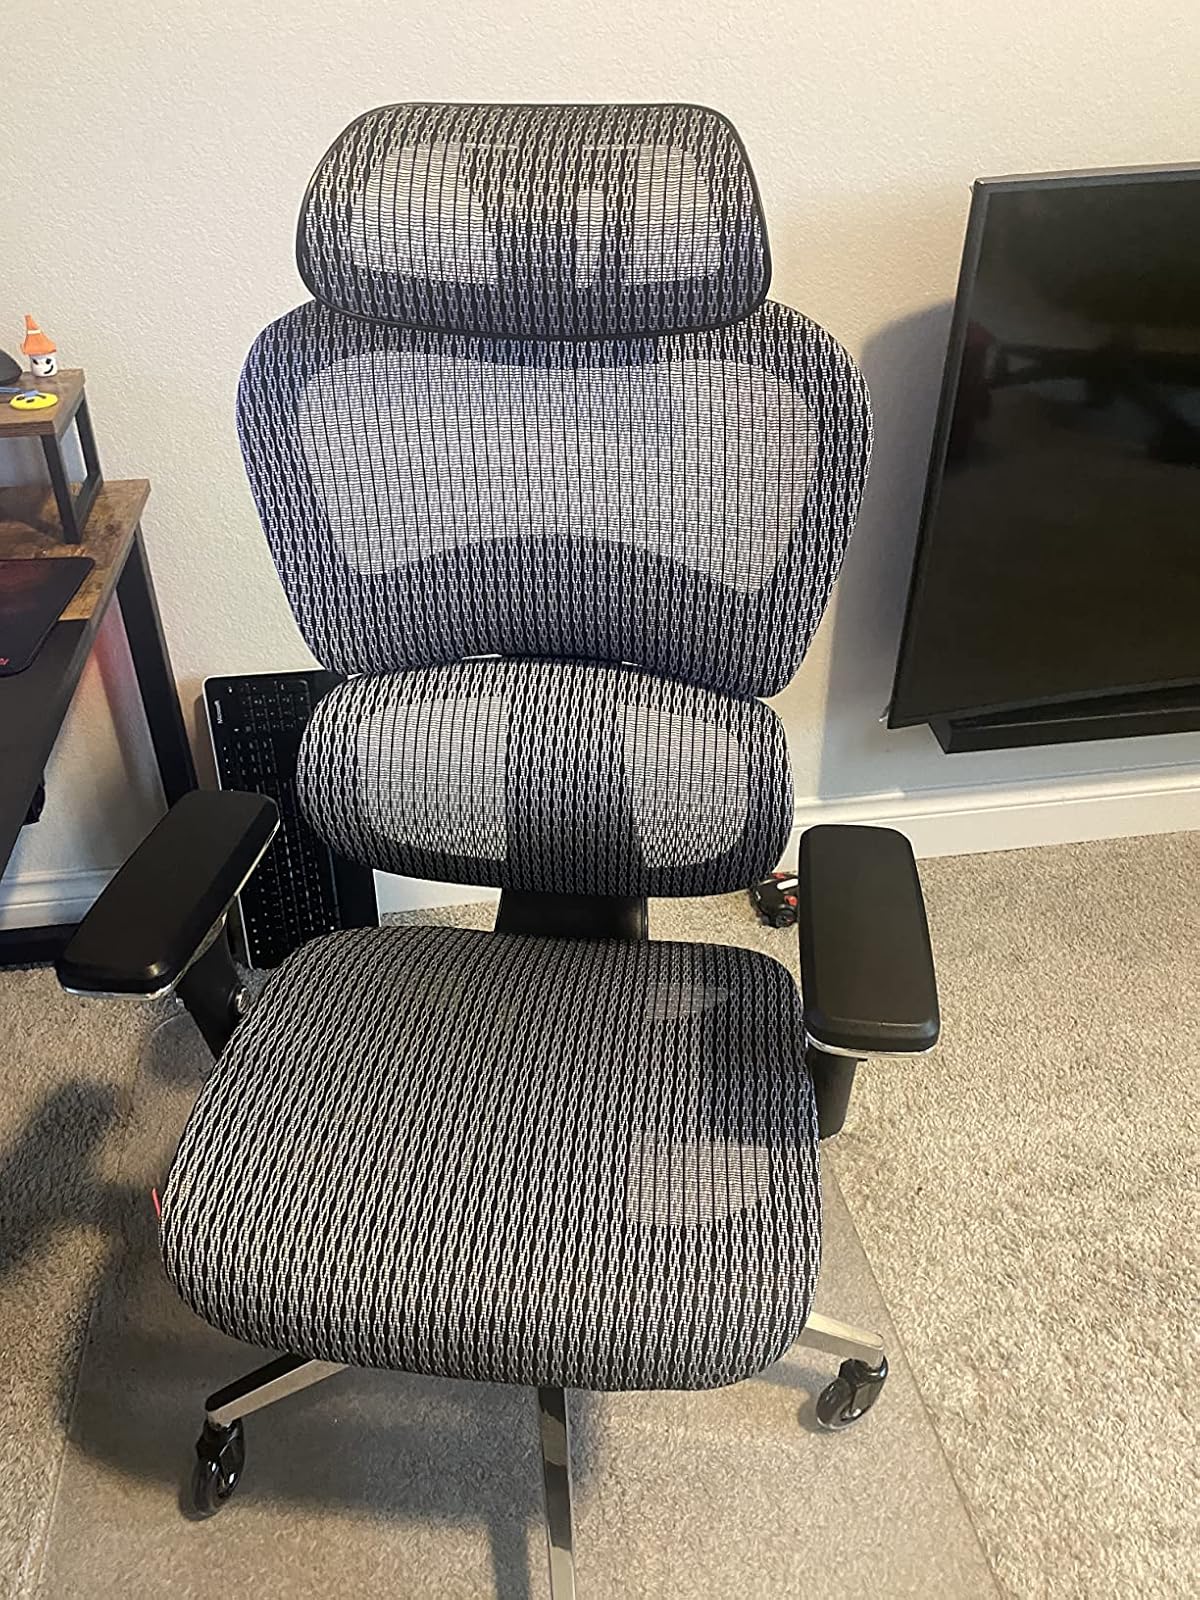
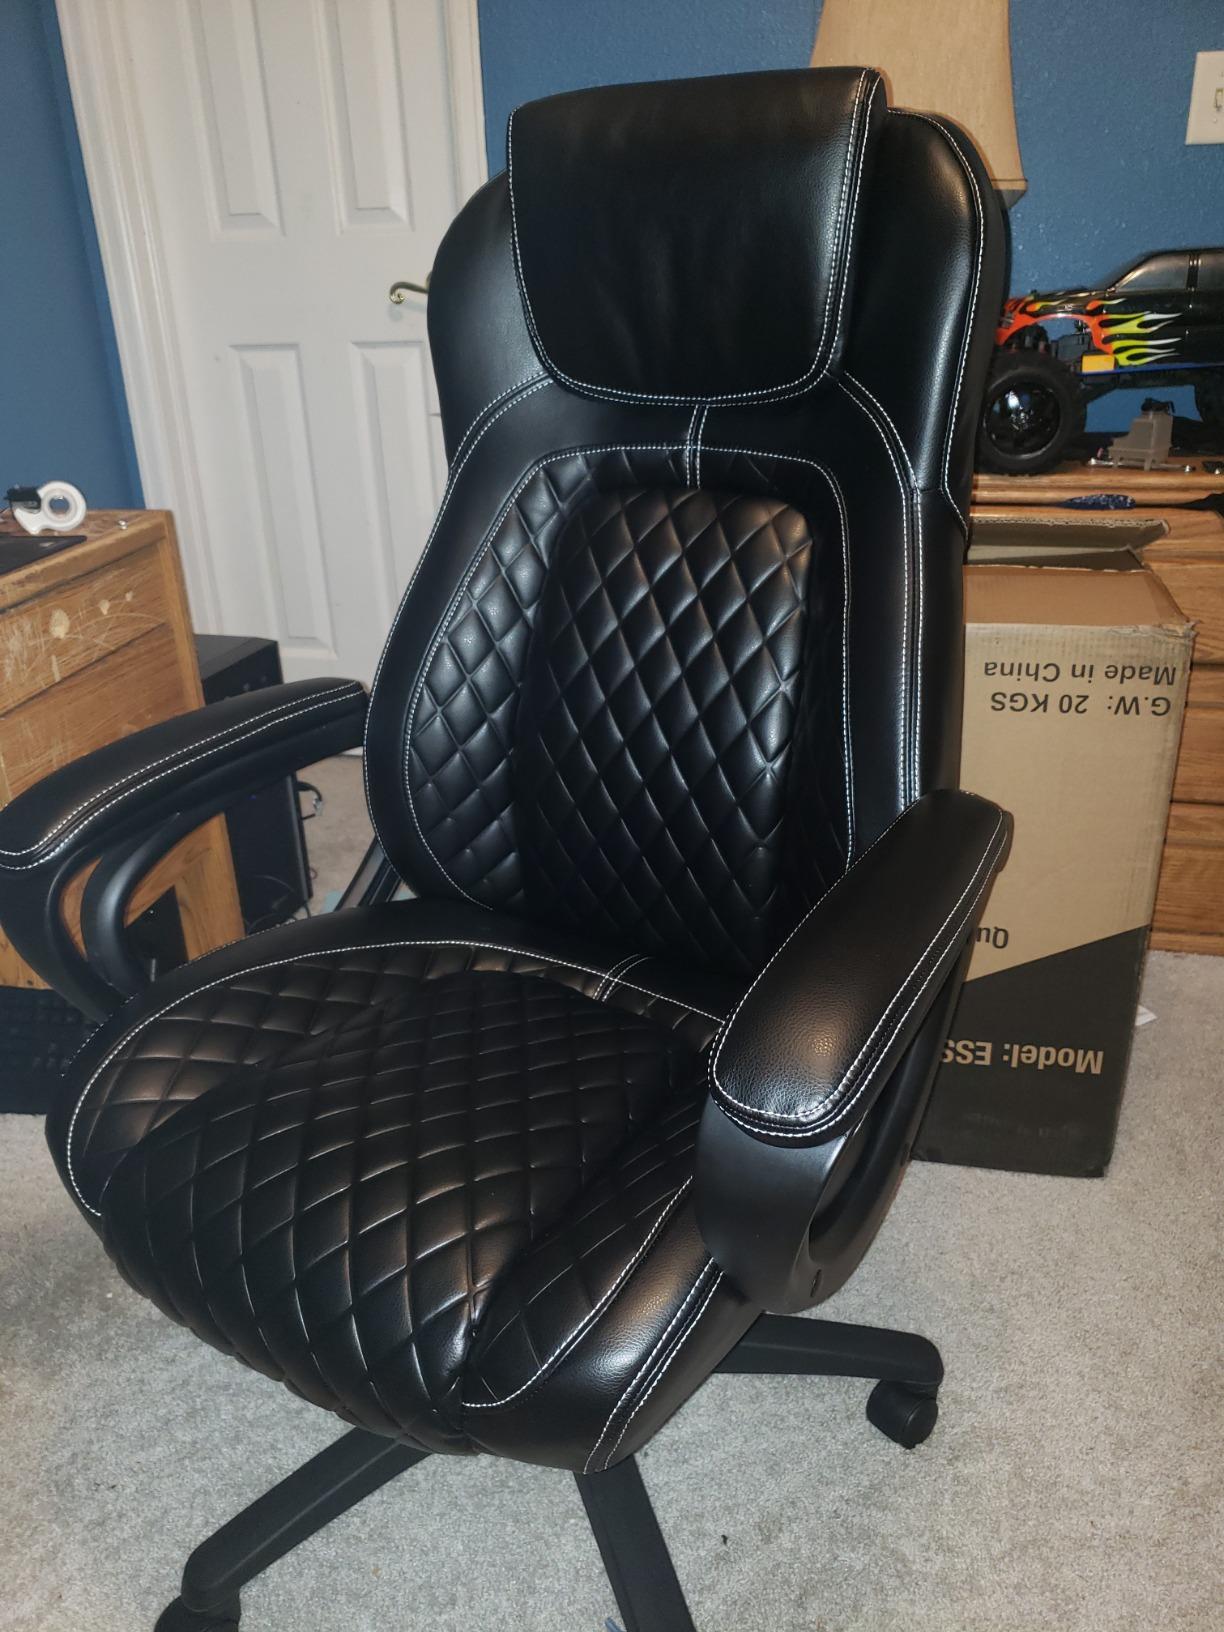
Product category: items_chair
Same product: no